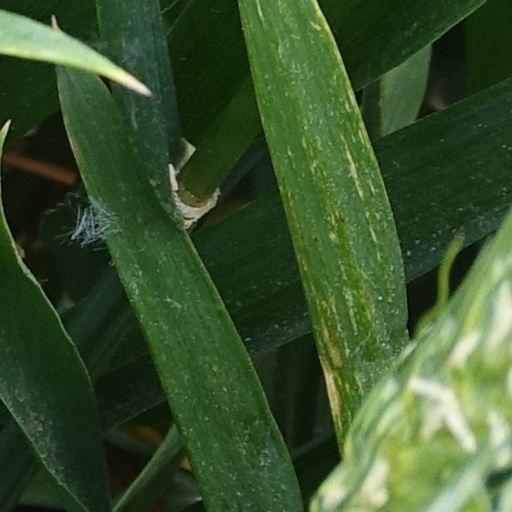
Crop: wheat